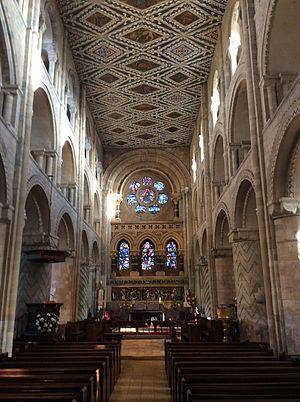
L'église de Waltham Abbey est l'église paroissiale de la ville de Waltham Abbey, située dans l'Essex, en Angleterre. Il s'agit d'un lieu de culte depuis le VIIᵉ siècle. Le bâtiment actuel date principalement du début du XIIᵉ siècle et est un bel exemple d'architecture normande. À l'est de l'église existante, on trouve des traces témoignant d'un énorme élargissement du bâtiment vers l'est, commencé après la refondation de l'abbaye en 1177. Au Moyen Âge tardif, Waltham était l'une des plus grandes églises d'Angleterre et un site majeur de pèlerinage; en 1540, ce fut la dernière communauté religieuse à être fermée lors de la dissolution des monastères. Il s'agit aujourd'hui encore d'une église paroissiale active pour la ville.